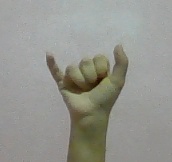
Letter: ya